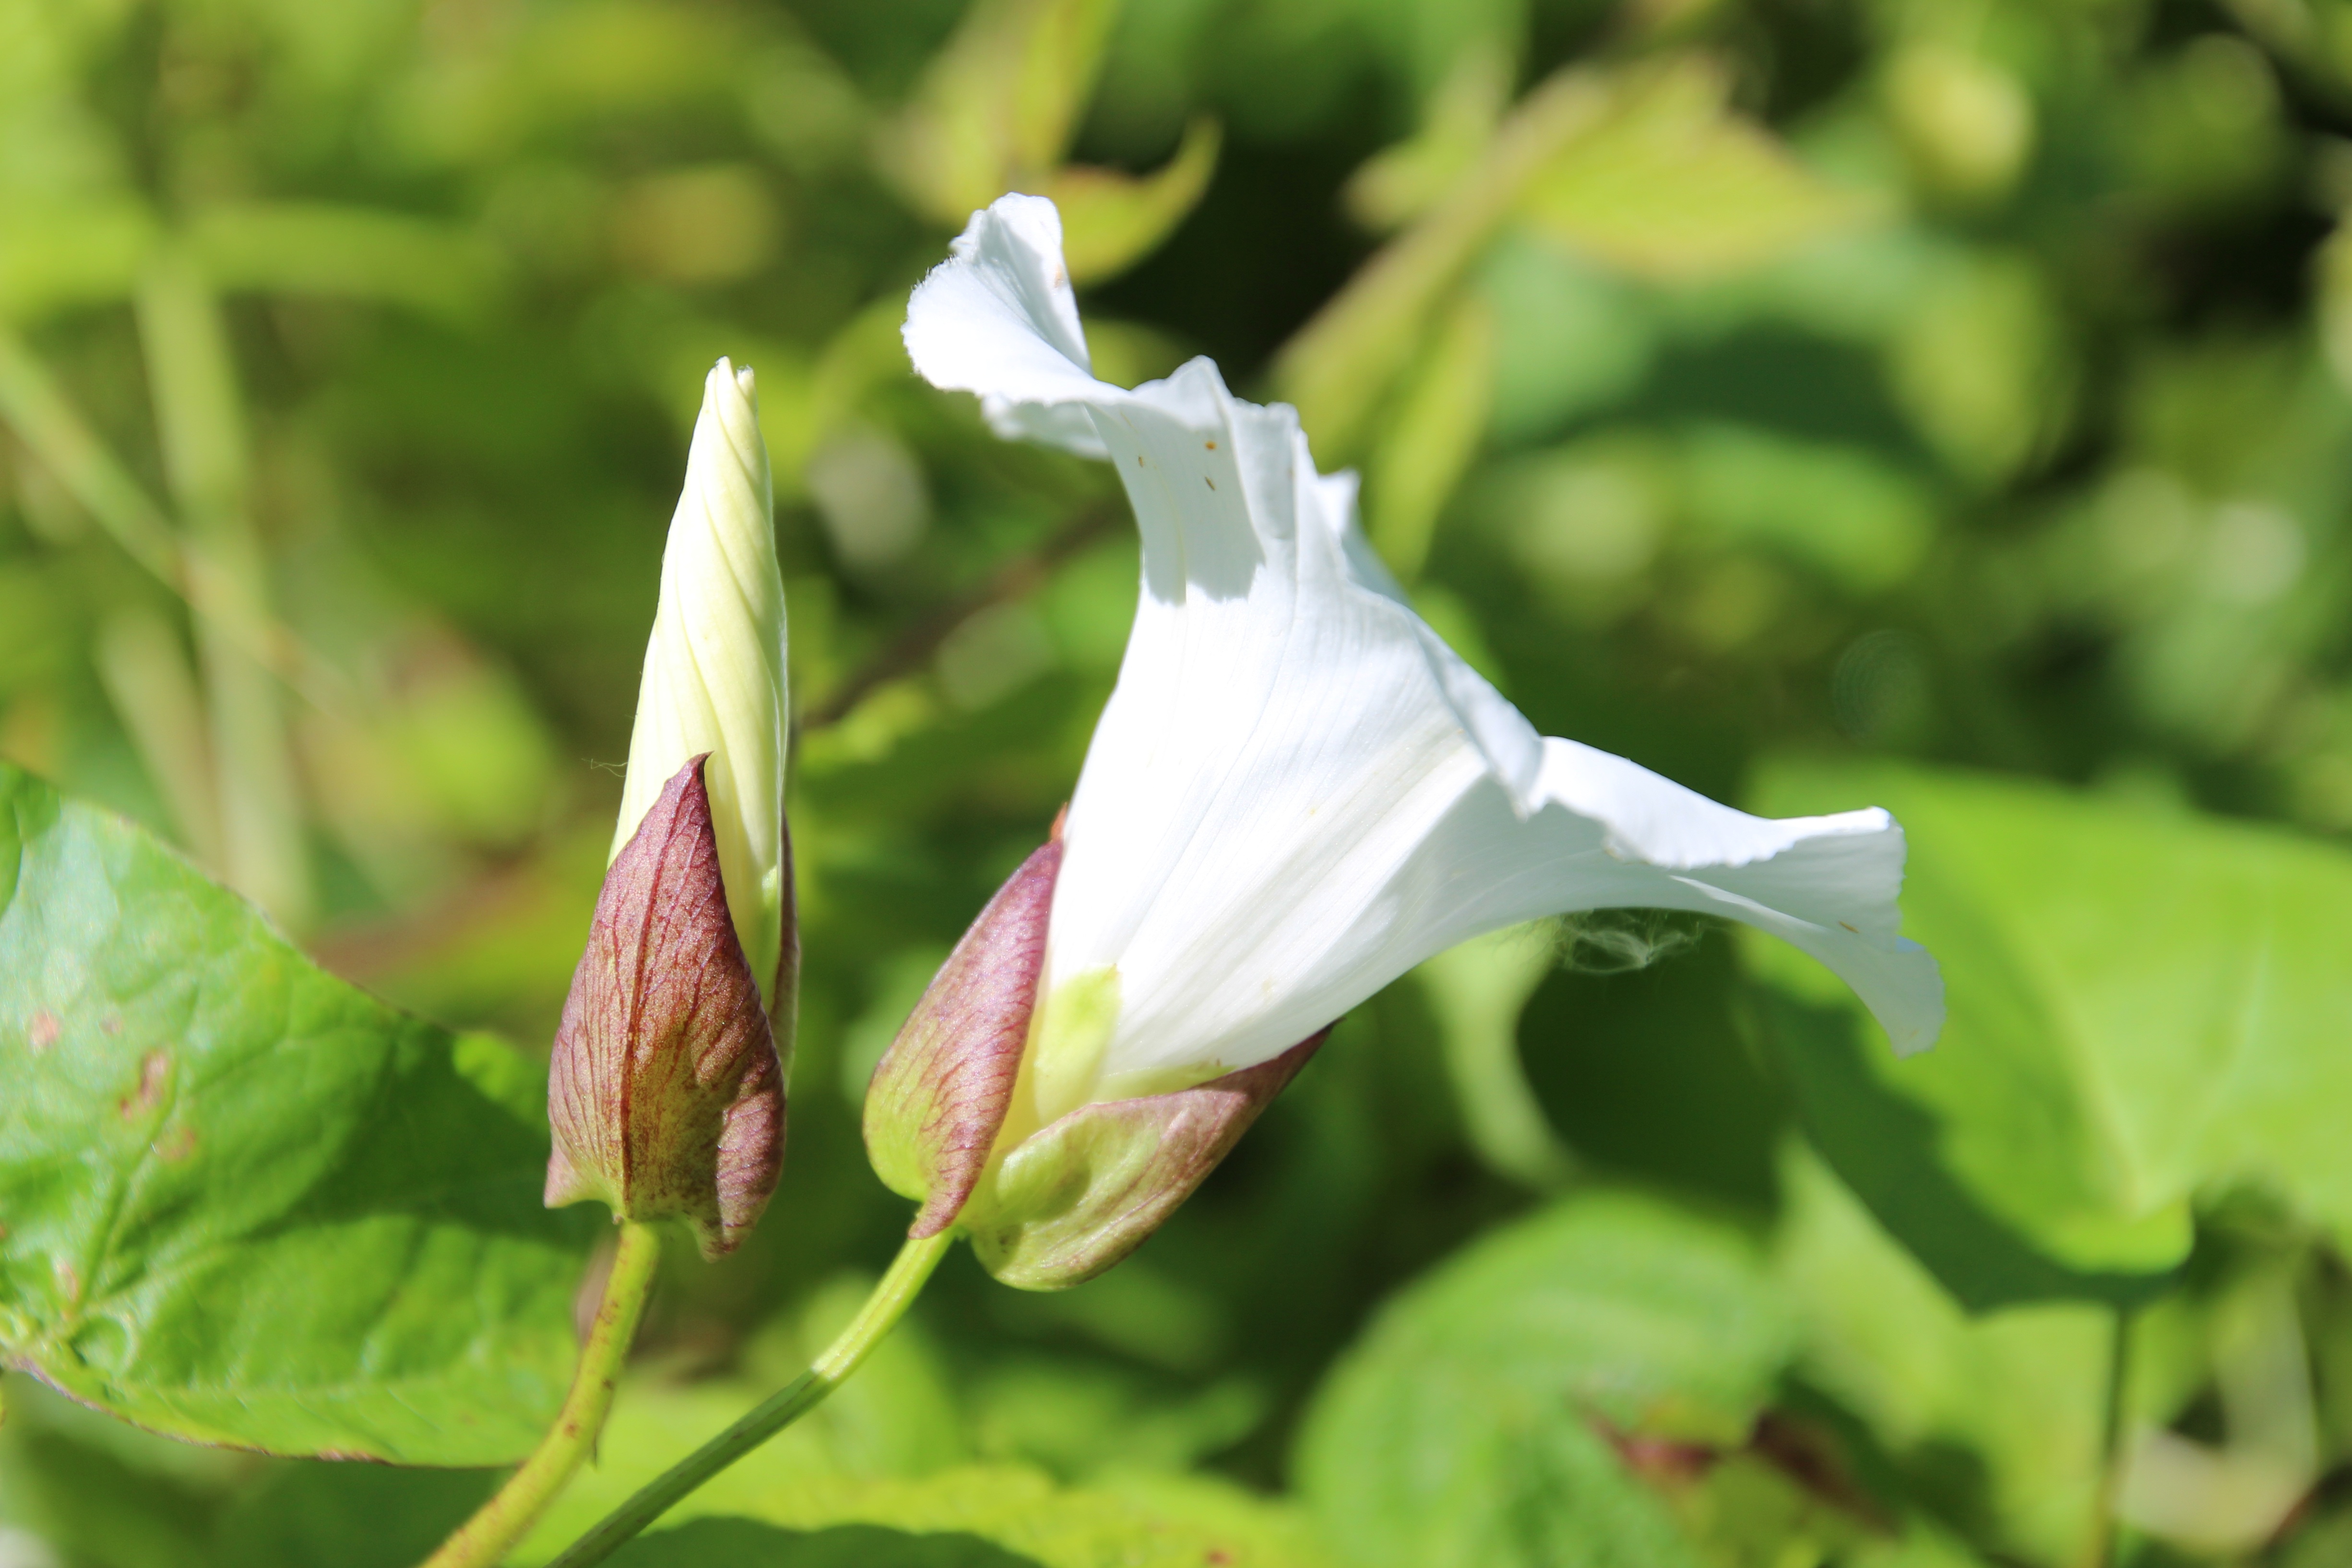
nature, blossom, plant, white, leaf, flower, spring, green, botany, flora, wildflower, petunia, arum, macro photography, green background, flowering plant, land plant, fawn lily, patals